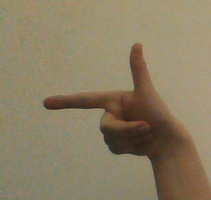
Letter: yaa